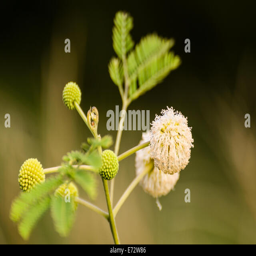
tiny white flowers over a background full of green leaves , close to the coast